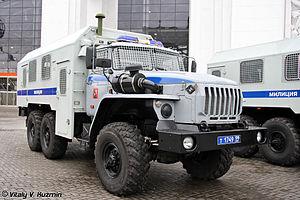
Police est le nom des services de police fédéraux en Russie. Elle est rattachée au Ministère de l'Intérieur. Elle a été créée en 2011, en remplacement de la Militsia, l'ancien service de police. La Politsiya exerce ses activités conformément à la loi «Sur la police», tel qu'approuvée par l'Assemblée Fédérale et par la suite signée dans la loi le 7 février 2011 par le Président de la Fédération de Russie, Dmitri Medvedev.